Augusta Emerita

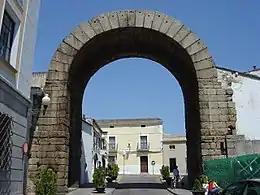
Arch of Trajan

This temple is a municipal building belonging to the city forum. It is one of the few buildings of religious character preserved in a satisfactory state. Despite its name, wrongly assigned on its discovery, the building was dedicated to the Imperial cult. It was built in the late 1st century BC or early in the Augustan era. In the sixteenth century AD it was partly re-used for the palace of the Count of Corbos.